Sol Gabetta

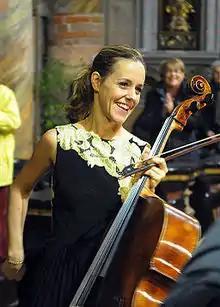
Sol Gabetta in 2014

Sol Gabetta (born 18 April 1981) is an Argentine cellist. The daughter of Andrés Gabetta and Irène Timacheff-Gabetta, she has French and Russian ancestry. Her brother Andrés is a baroque violinist.